Mainz Microtron

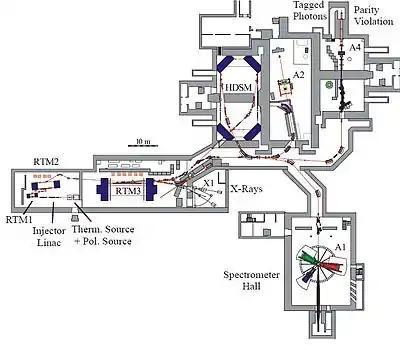
Floorplan of the MAMI facility

The Mainz Microtron (German name: "Mainzer Mikrotron"), abbreviated MAMI,